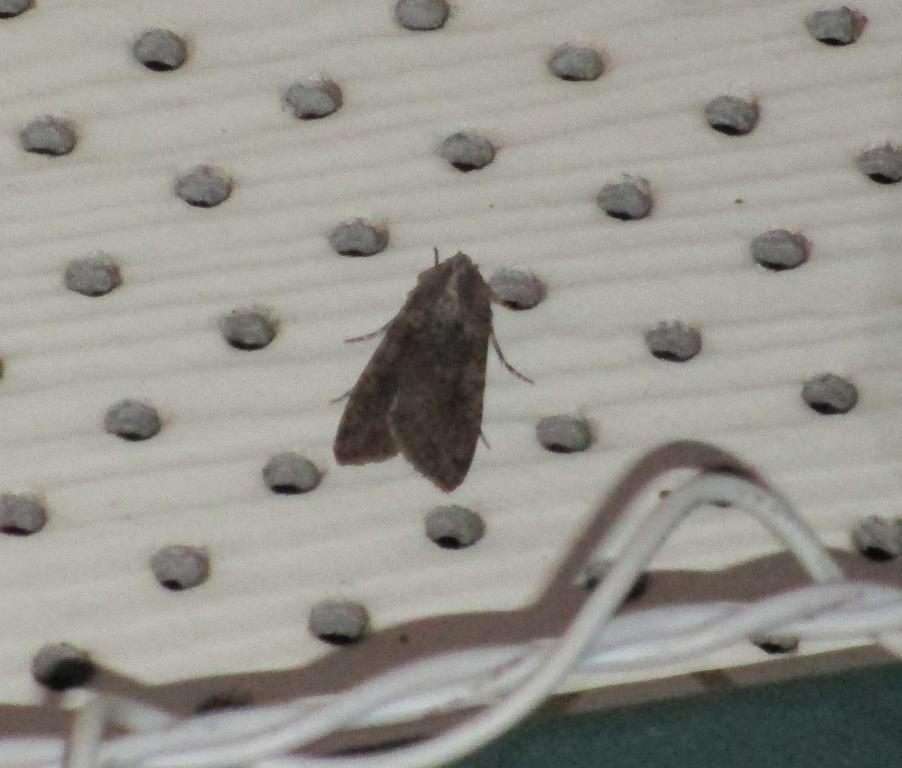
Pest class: cutworms